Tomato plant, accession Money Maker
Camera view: vertical (180 deg); turntable rotation: 90 degrees
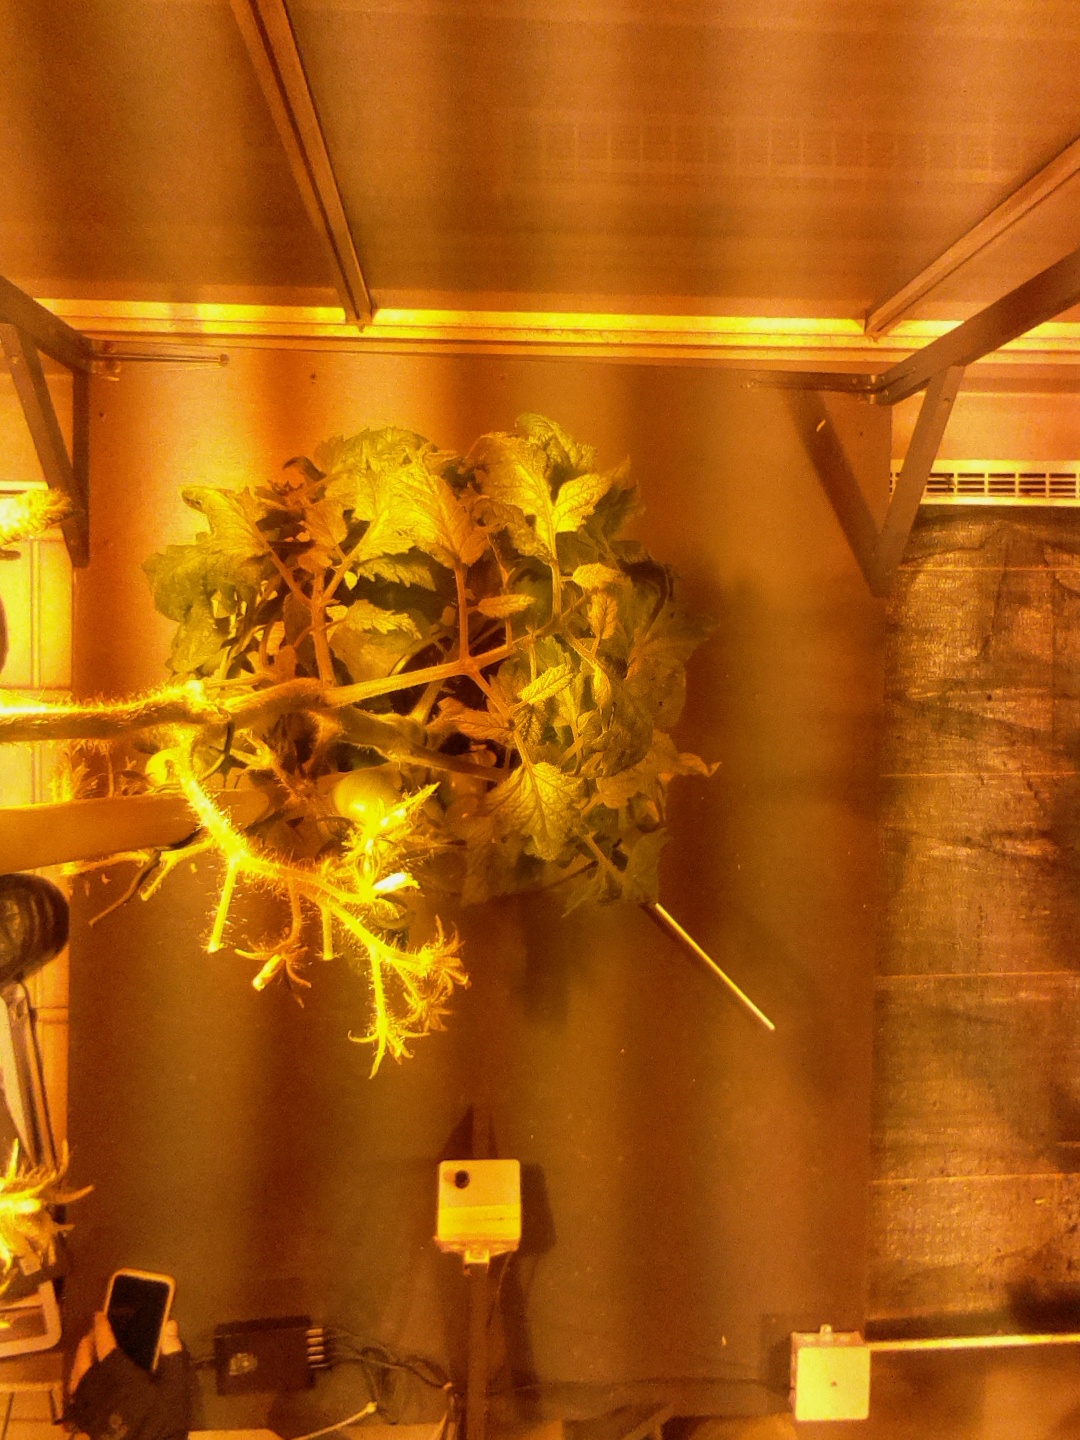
BBCH growth stage 76: 60%-70% of final fruit size